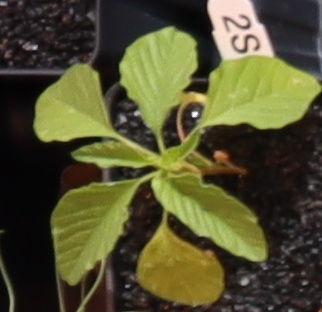
Label: Palmer Amaranth